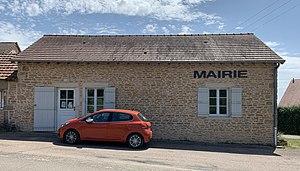
Mairie de Saint-André-le-Désert.
Saint-André-le-Désert est une commune française située dans le département de Saône-et-Loire en région Bourgogne-Franche-Comté.